Henri Tudor

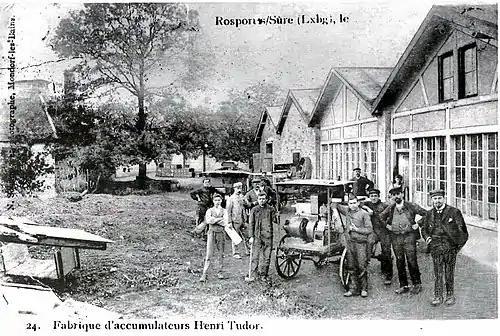
Presenting an Energy-Car in front of the Tudor factory in Rosport

The Tudor brothers from Rosport lived in a rural environment which they wanted to open up to scientific and technological progress. In August 1884, they connected an electric motor to a threshing machine in their father's barn. The energy was fed through cables more than long. The first eyewitnesses could not hide their enthusiasm.